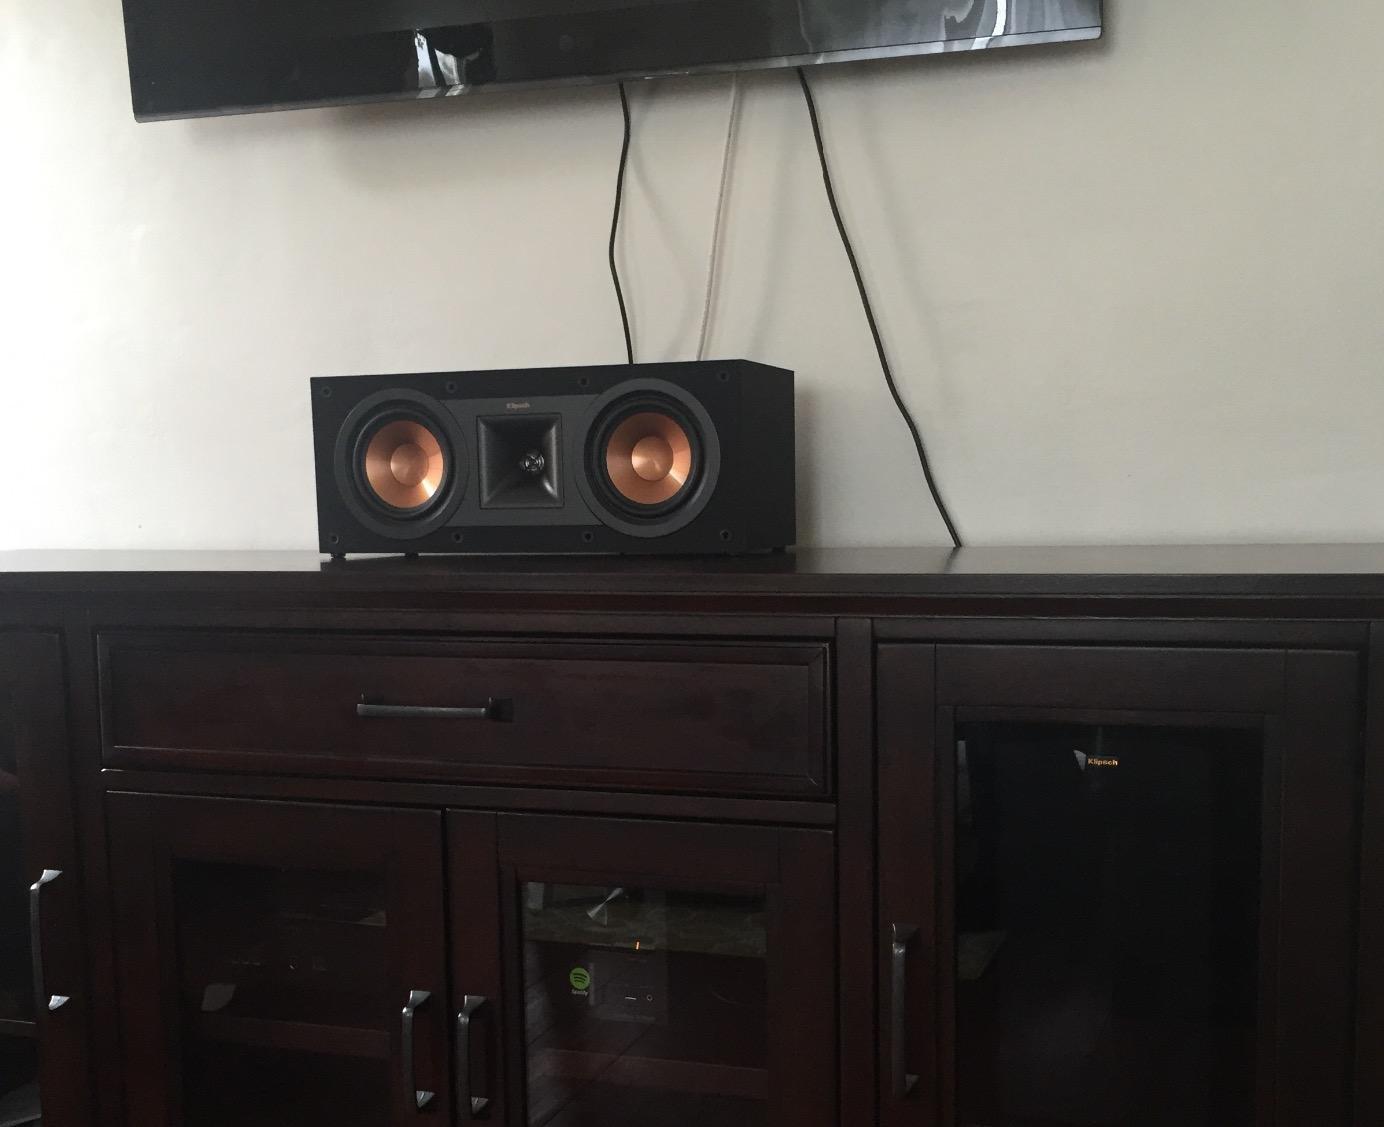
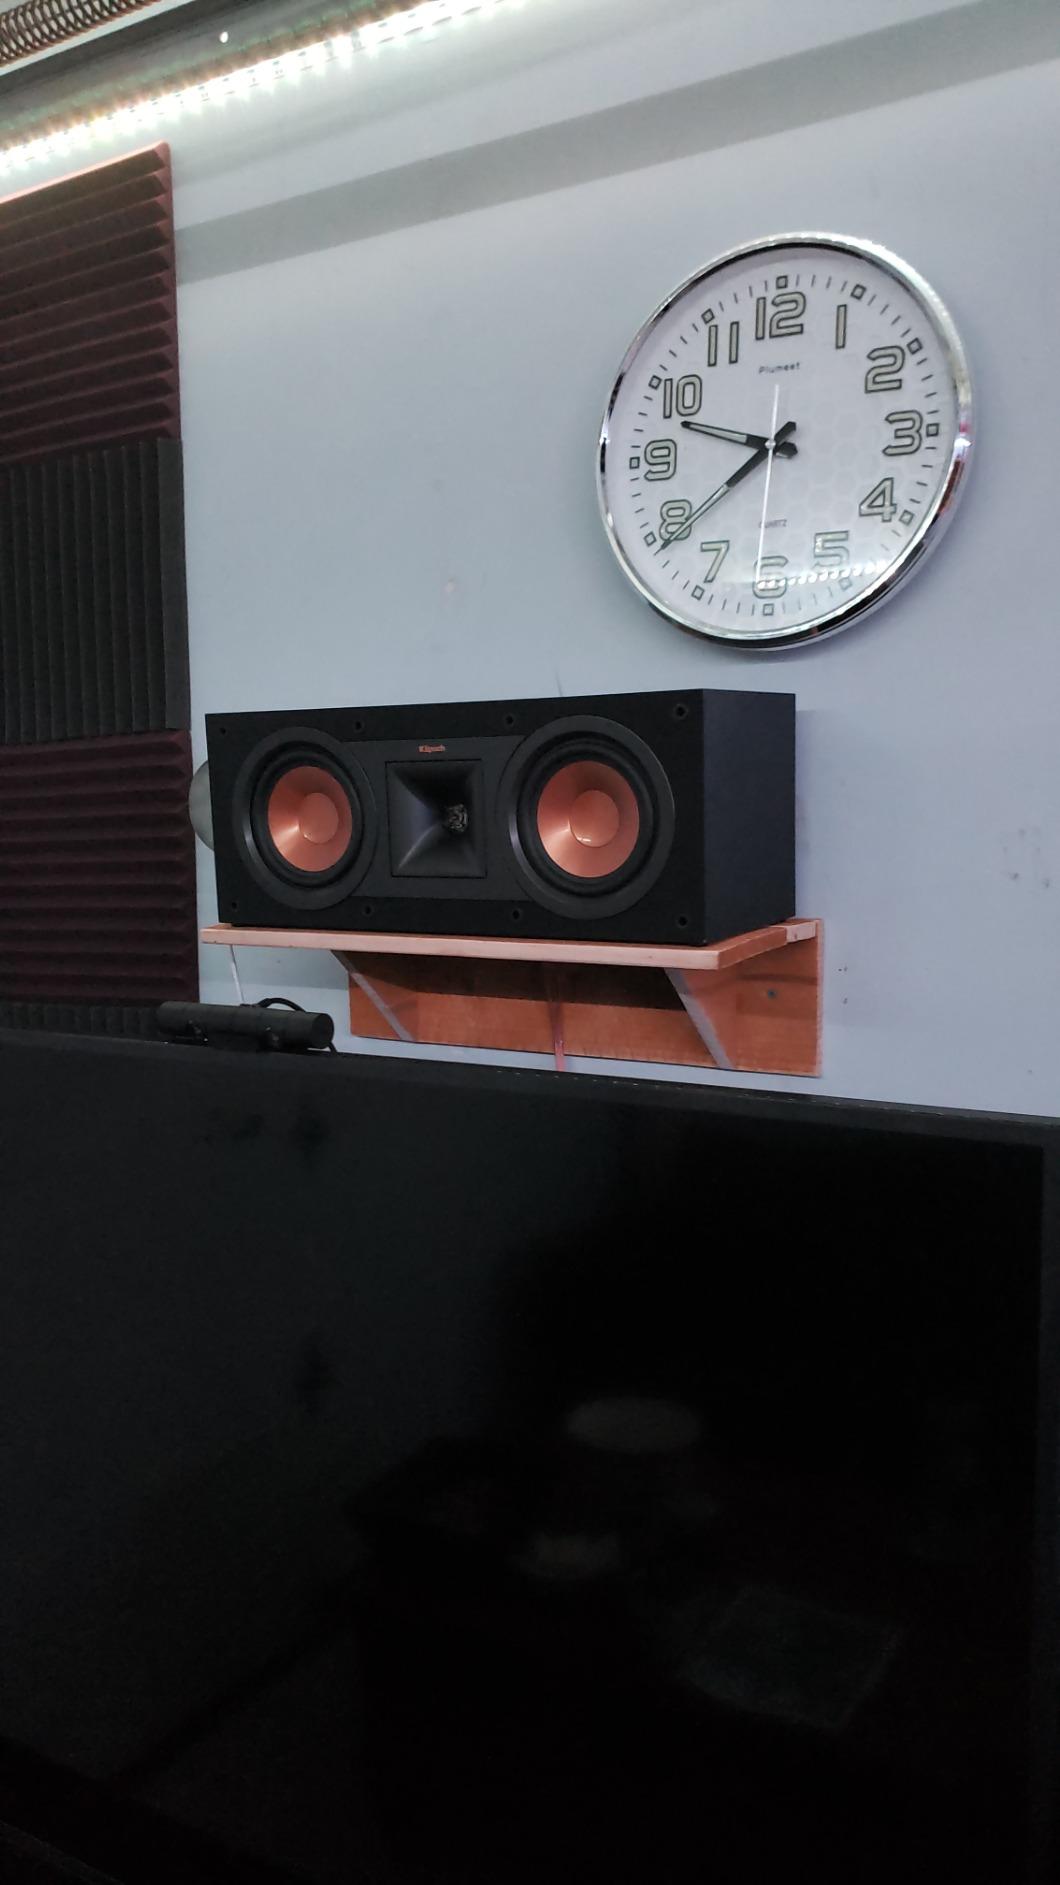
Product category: speaker
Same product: yes